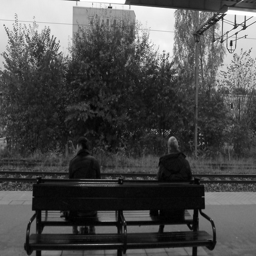
A black and white image of two guys sitting on the bench.
A couple of people sitting on a bench.
Two people sit on opposite ends of a bench.
A couple of people that are sitting on a bench.
Two adults sit on a bench near train tracks.